History of Tokyo

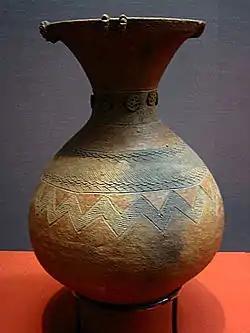
A jar from the Yayoi period (300 BC to 300 AD) found in Kugahara, Ōta

The site of Tokyo has been inhabited since ancient times. The original inhabitants might have been the indigenous Ainu people, who theoretically conquered all of modern Japan before the Japanese subsumed them. The theory they were in Kanto is based on Ainu place names found in and near Tokyo. At the Ōmori Shell Midden site in modern-day Ōmori, a collection of pottery, worked bones, and a clay tablet were dated to be 5,000 years old, in the Bronze Age. At Yayoi-zaka near modern Nezu Station, Yayoi period grains of charred rice and chaff were found, making it the oldest agricultural site in Tokyo. The 4th century Horaisan Kofun in Tanagawa is Tokyo's oldest tomb. The 5th century Noge Otsuka in Todoroki is a 5th century tomb from the Middle Kofun culture. Around the tomb's hill, various objects from that time imply the location was the resting place of a powerful chieftain of the southern Musashino area. Early pots were used to store nuts, scavenged from early inhabitants' hunter-gatherer lifestyles. Hunting and gathering decreased over time as the Tokyo peoples started growing food in areas closer to home.